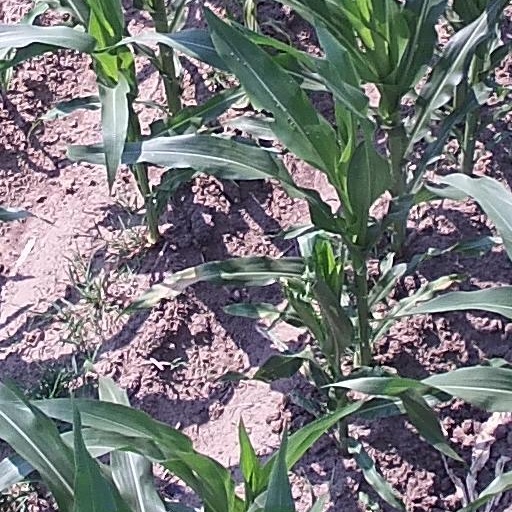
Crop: maize; corn